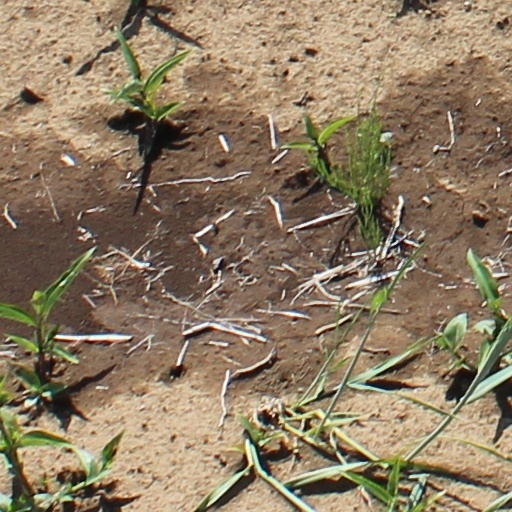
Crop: wheat